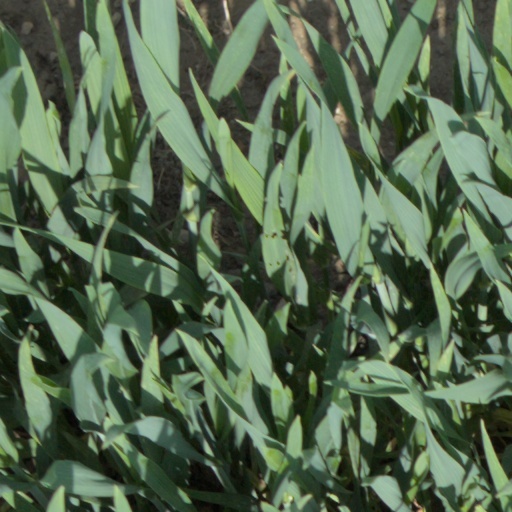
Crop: wheat